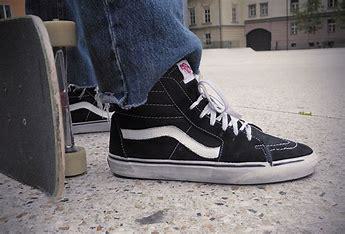
Brand: Vans
Model: Skate Skate